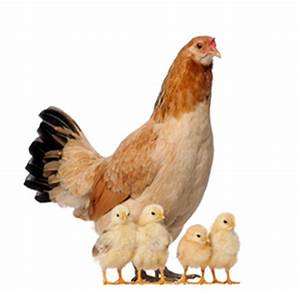
Label: chicken